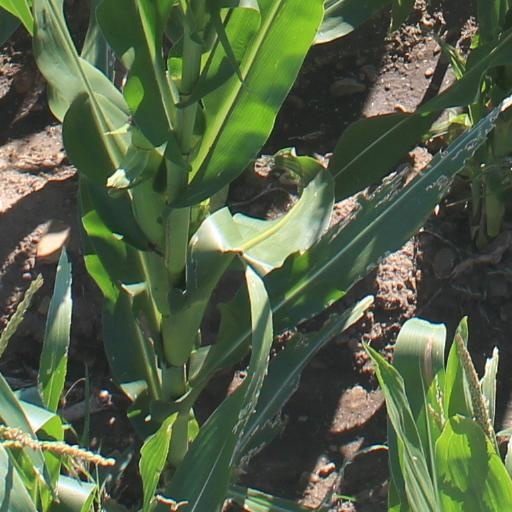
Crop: maize; corn